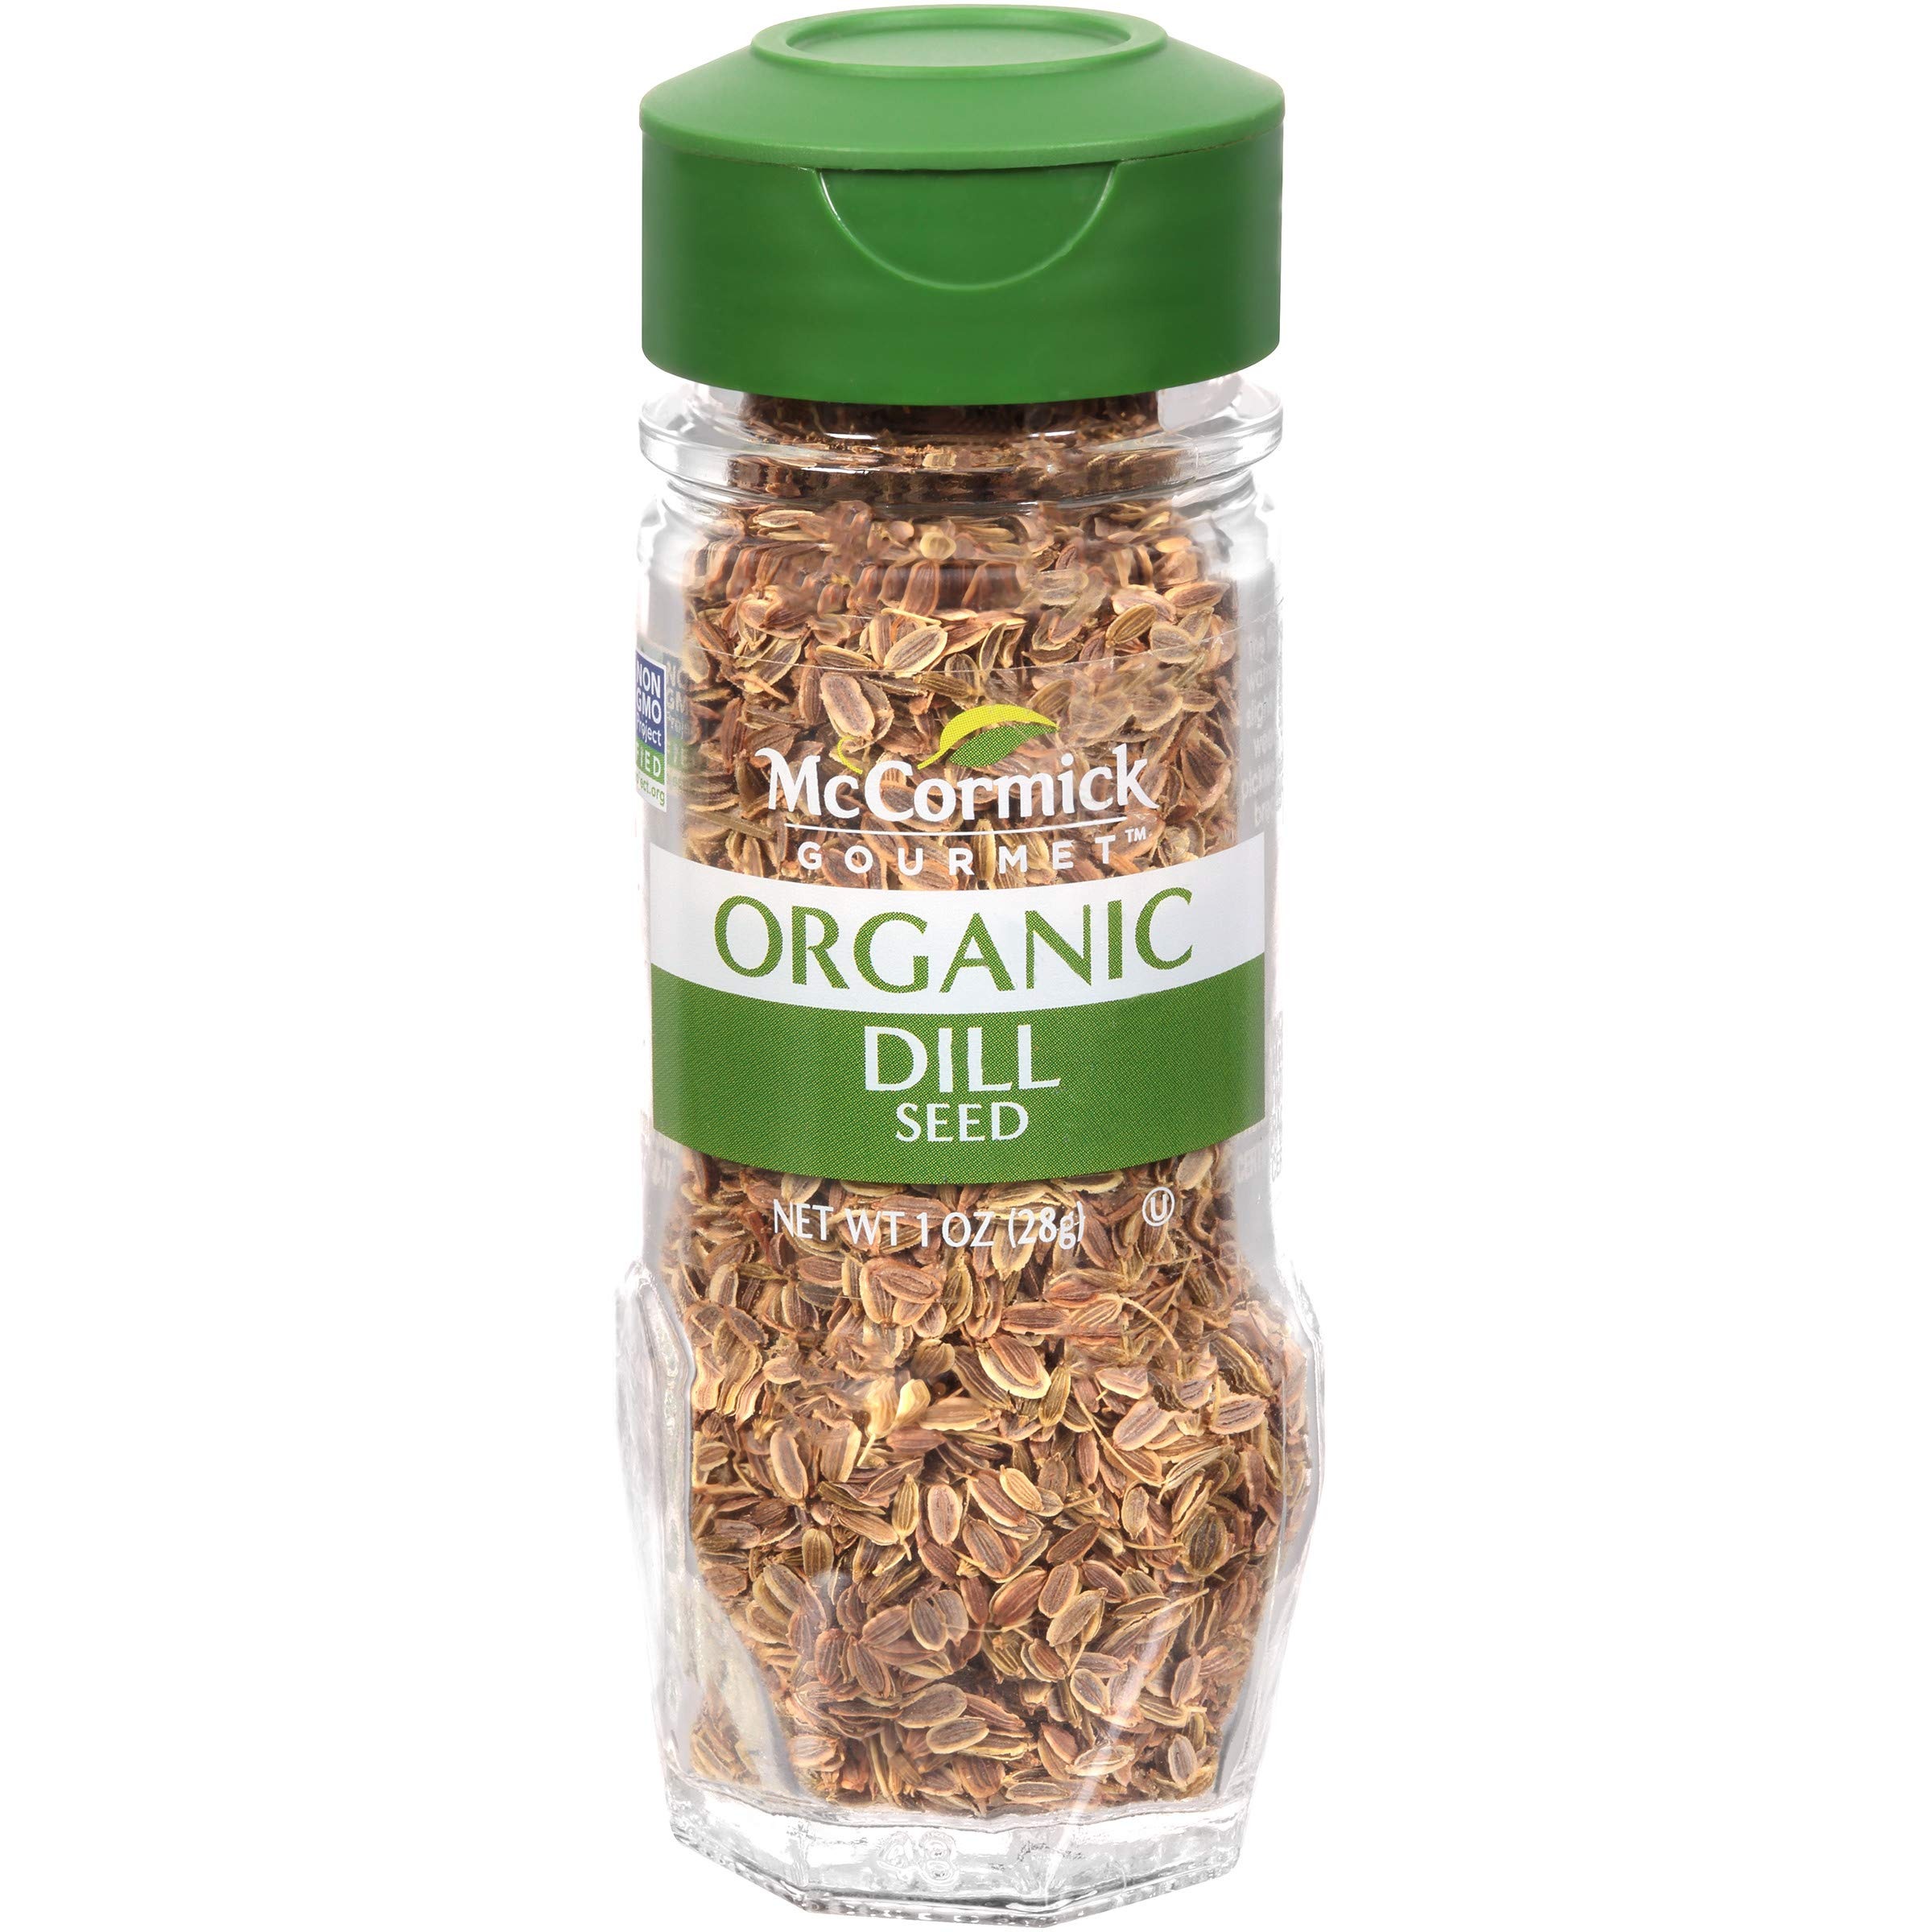
Item Name: McCormick Gourmet Organic Dill Seed, 1 oz
Bullet Point 1: Organic dill seed is warming and aromatic, and stronger than dill weed
Bullet Point 2: Use 2 tbsp per quart of pickling liquid when making dill pickles
Bullet Point 3: Add to cooking water to bring distinct flavor to seafood, pastas and potatoes
Bullet Point 4: Certified Kosher pareve by the Orthodox Union
Value: 1.0
Unit: Ounce

Price: 7.5